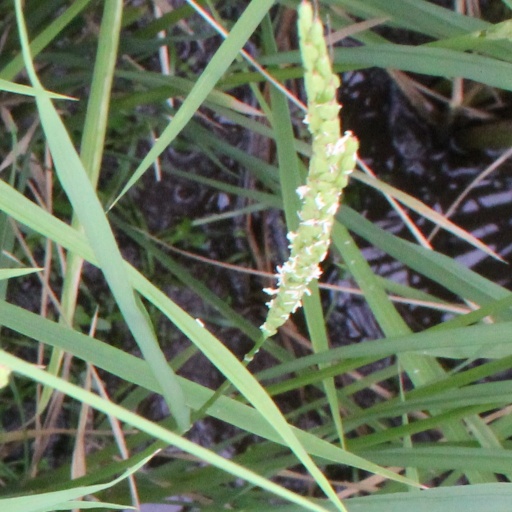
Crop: rice